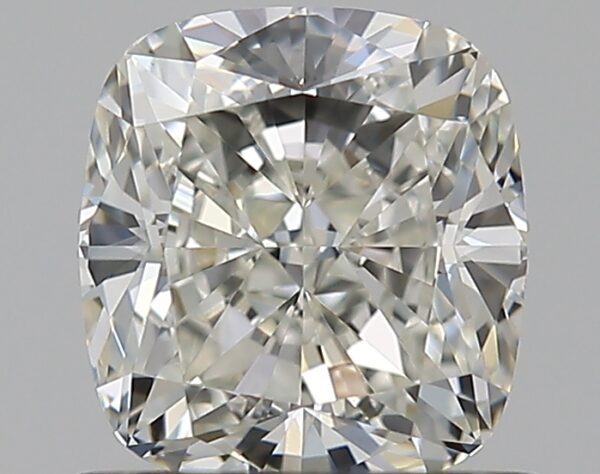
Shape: cushion
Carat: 0.8
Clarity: VVS1
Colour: I
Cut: EX
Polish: VG
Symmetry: EX
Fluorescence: ST
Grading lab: GIA
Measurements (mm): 5.46 x 5.06 x 3.41